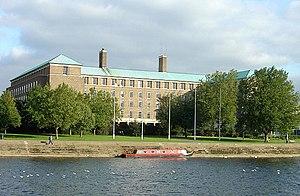
West Bridgford est une localité du district de Rushcliffe constituant le siège du comté britannique du Nottinghamshire, dans les Midlands de l'Est, en Angleterre.